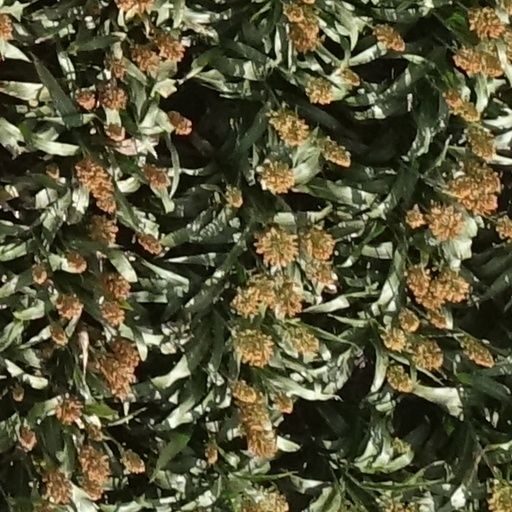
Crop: sorghum